Ottoman Bank

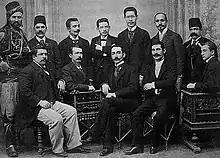
Staff at the Pera branch, 1895

On , the Ottoman Empire entered World War I against France and the UK. By then, three-quarters of the BIO's shareholders were French, the rest were mostly British, and its most senior managers were nationals from the two countries. Its seats in London and Paris were not treated harshly by the respective governments, but they were forbidden from transacting with the head office which was now in enemy territory. Conversely, London and Paris kept control of the bank's operations on allied ground, including Egypt, Cyprus, northern Greece, and territories conquered from the Ottomans such as Basra from February 1915, Mytilene from June 1917, and Palestine from January 1918, as well as Trabzon during its occupation by Russian forces. The BIO opened a branch in Marseille in 1916 to centralize the relations with France of its branches in Egypt and Greece. In Cyprus, nominally an Ottoman province but administered by the UK since 1878, the island was annexed in immediate response to the Ottoman declaration of war in November 1914. A run left the BIO's local operation with less than £4,000 in its vaults, and no means of replenishing its reserves from the head office in Constantinople. The bank was briefly closed by the island's British authorities and then allowed to re-open effectively as a separate semi-state company. In part this compromise seems to have been reached as the British authorities in Cyprus had themselves deposited their entire funds at the BIO, some £40,000, which would have been lost had the bank been forced to close.